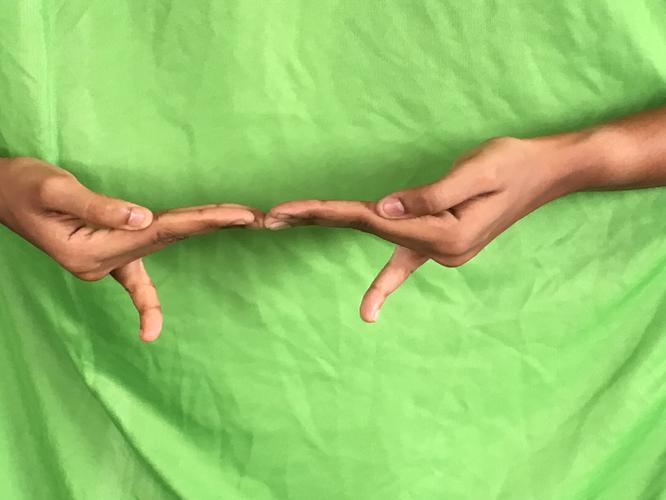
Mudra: Khatva
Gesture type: double_hand